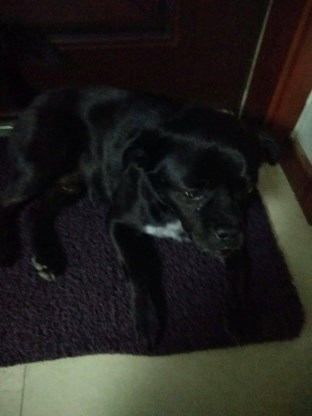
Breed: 3336-n000121-chinese_rural_dog